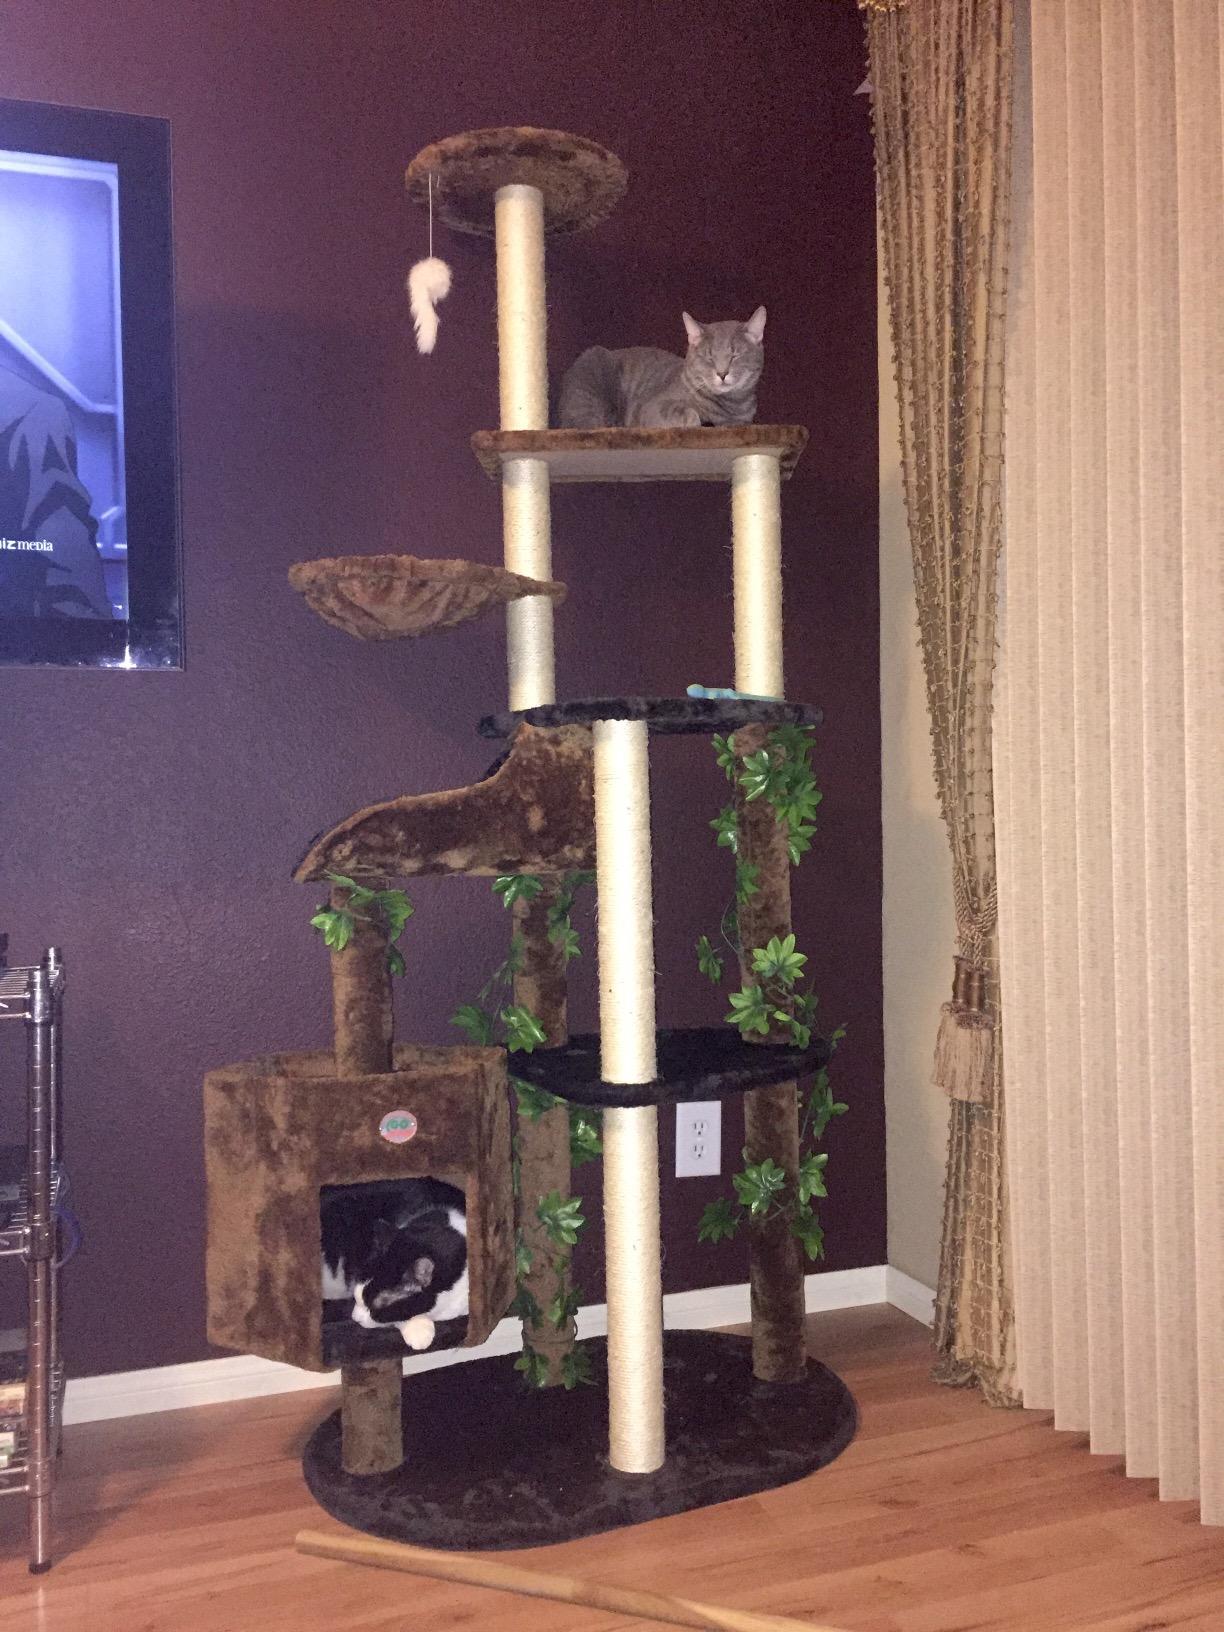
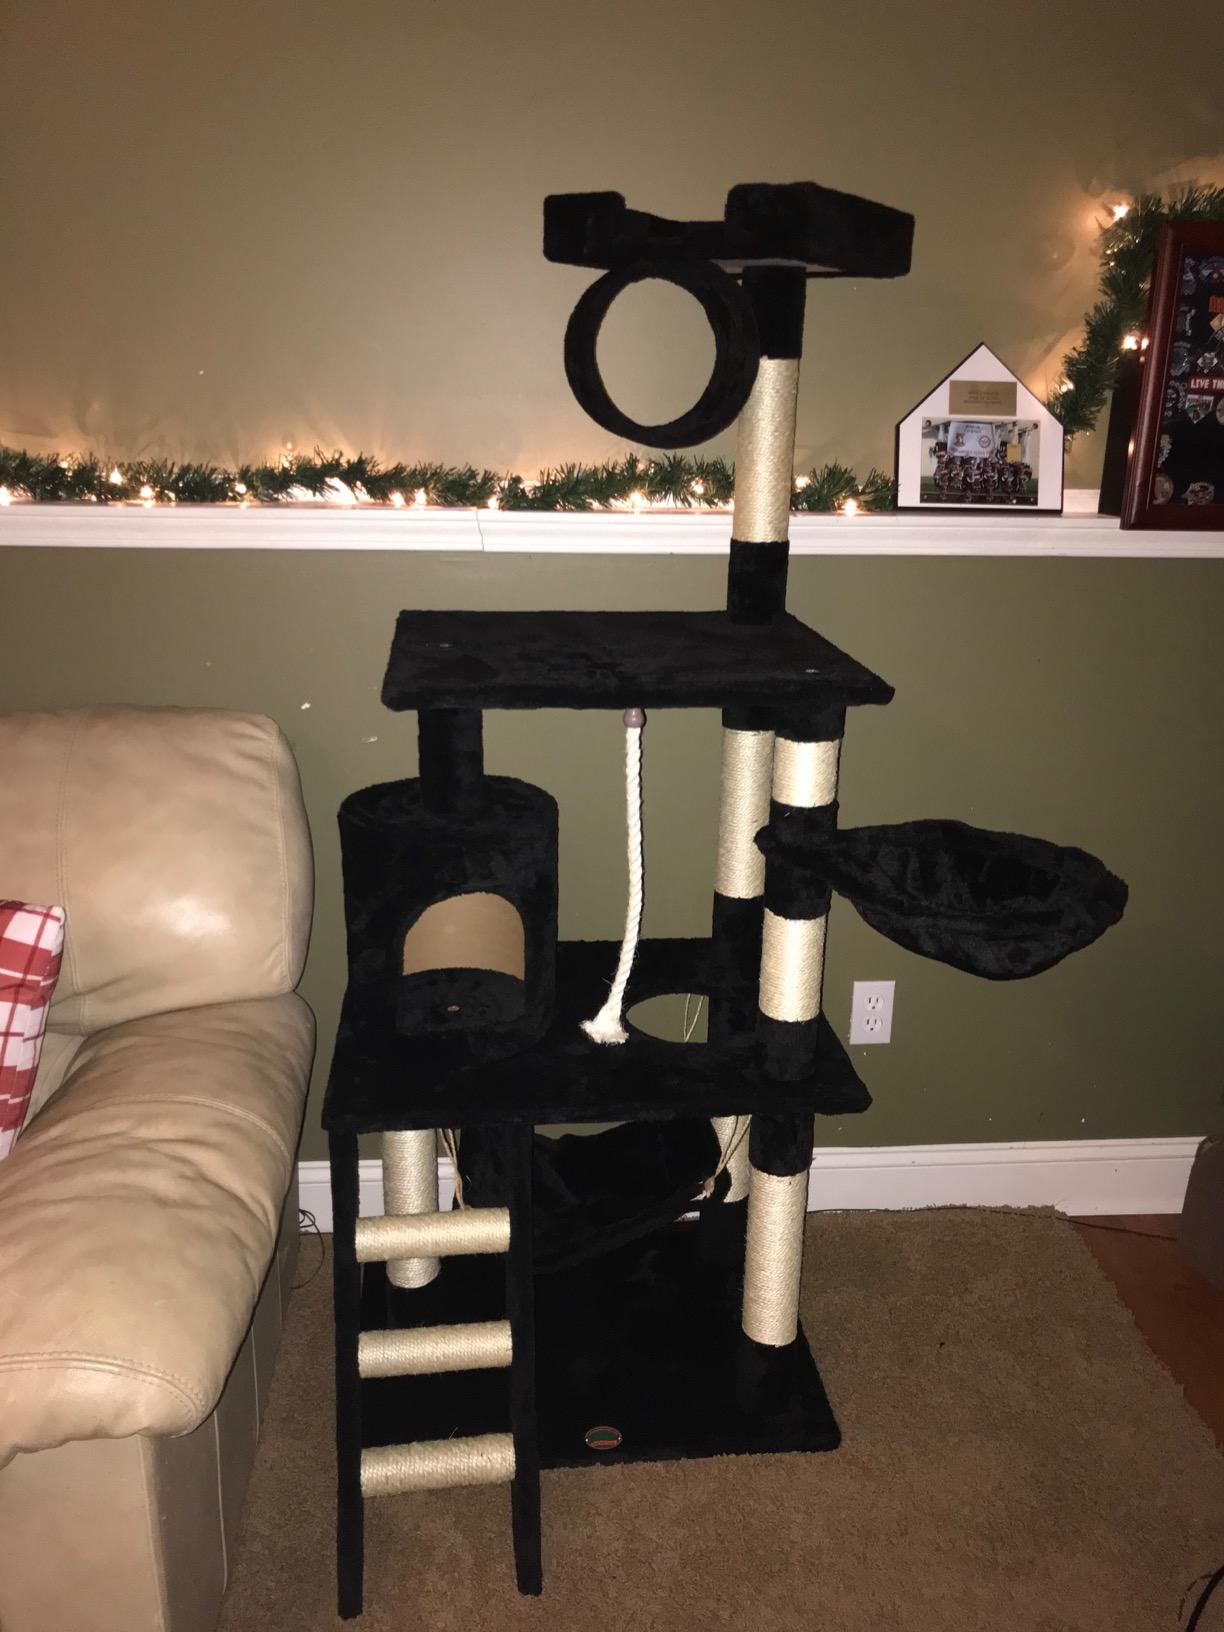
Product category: items_cat tree
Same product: no